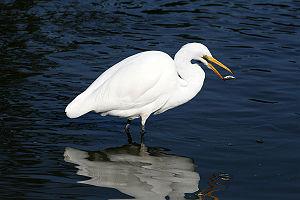
Vue en gros plan d'une Grande aigrette (Ardea alba) attrapant un poisson.